Pool noodle

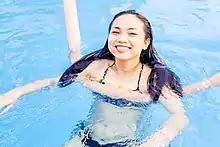
Woman floating with a pool noodle

The term "water woggle" derives from Koswell Holdings trademark Water Woggle, which was first marketed as a foam water toy in the 1980s.